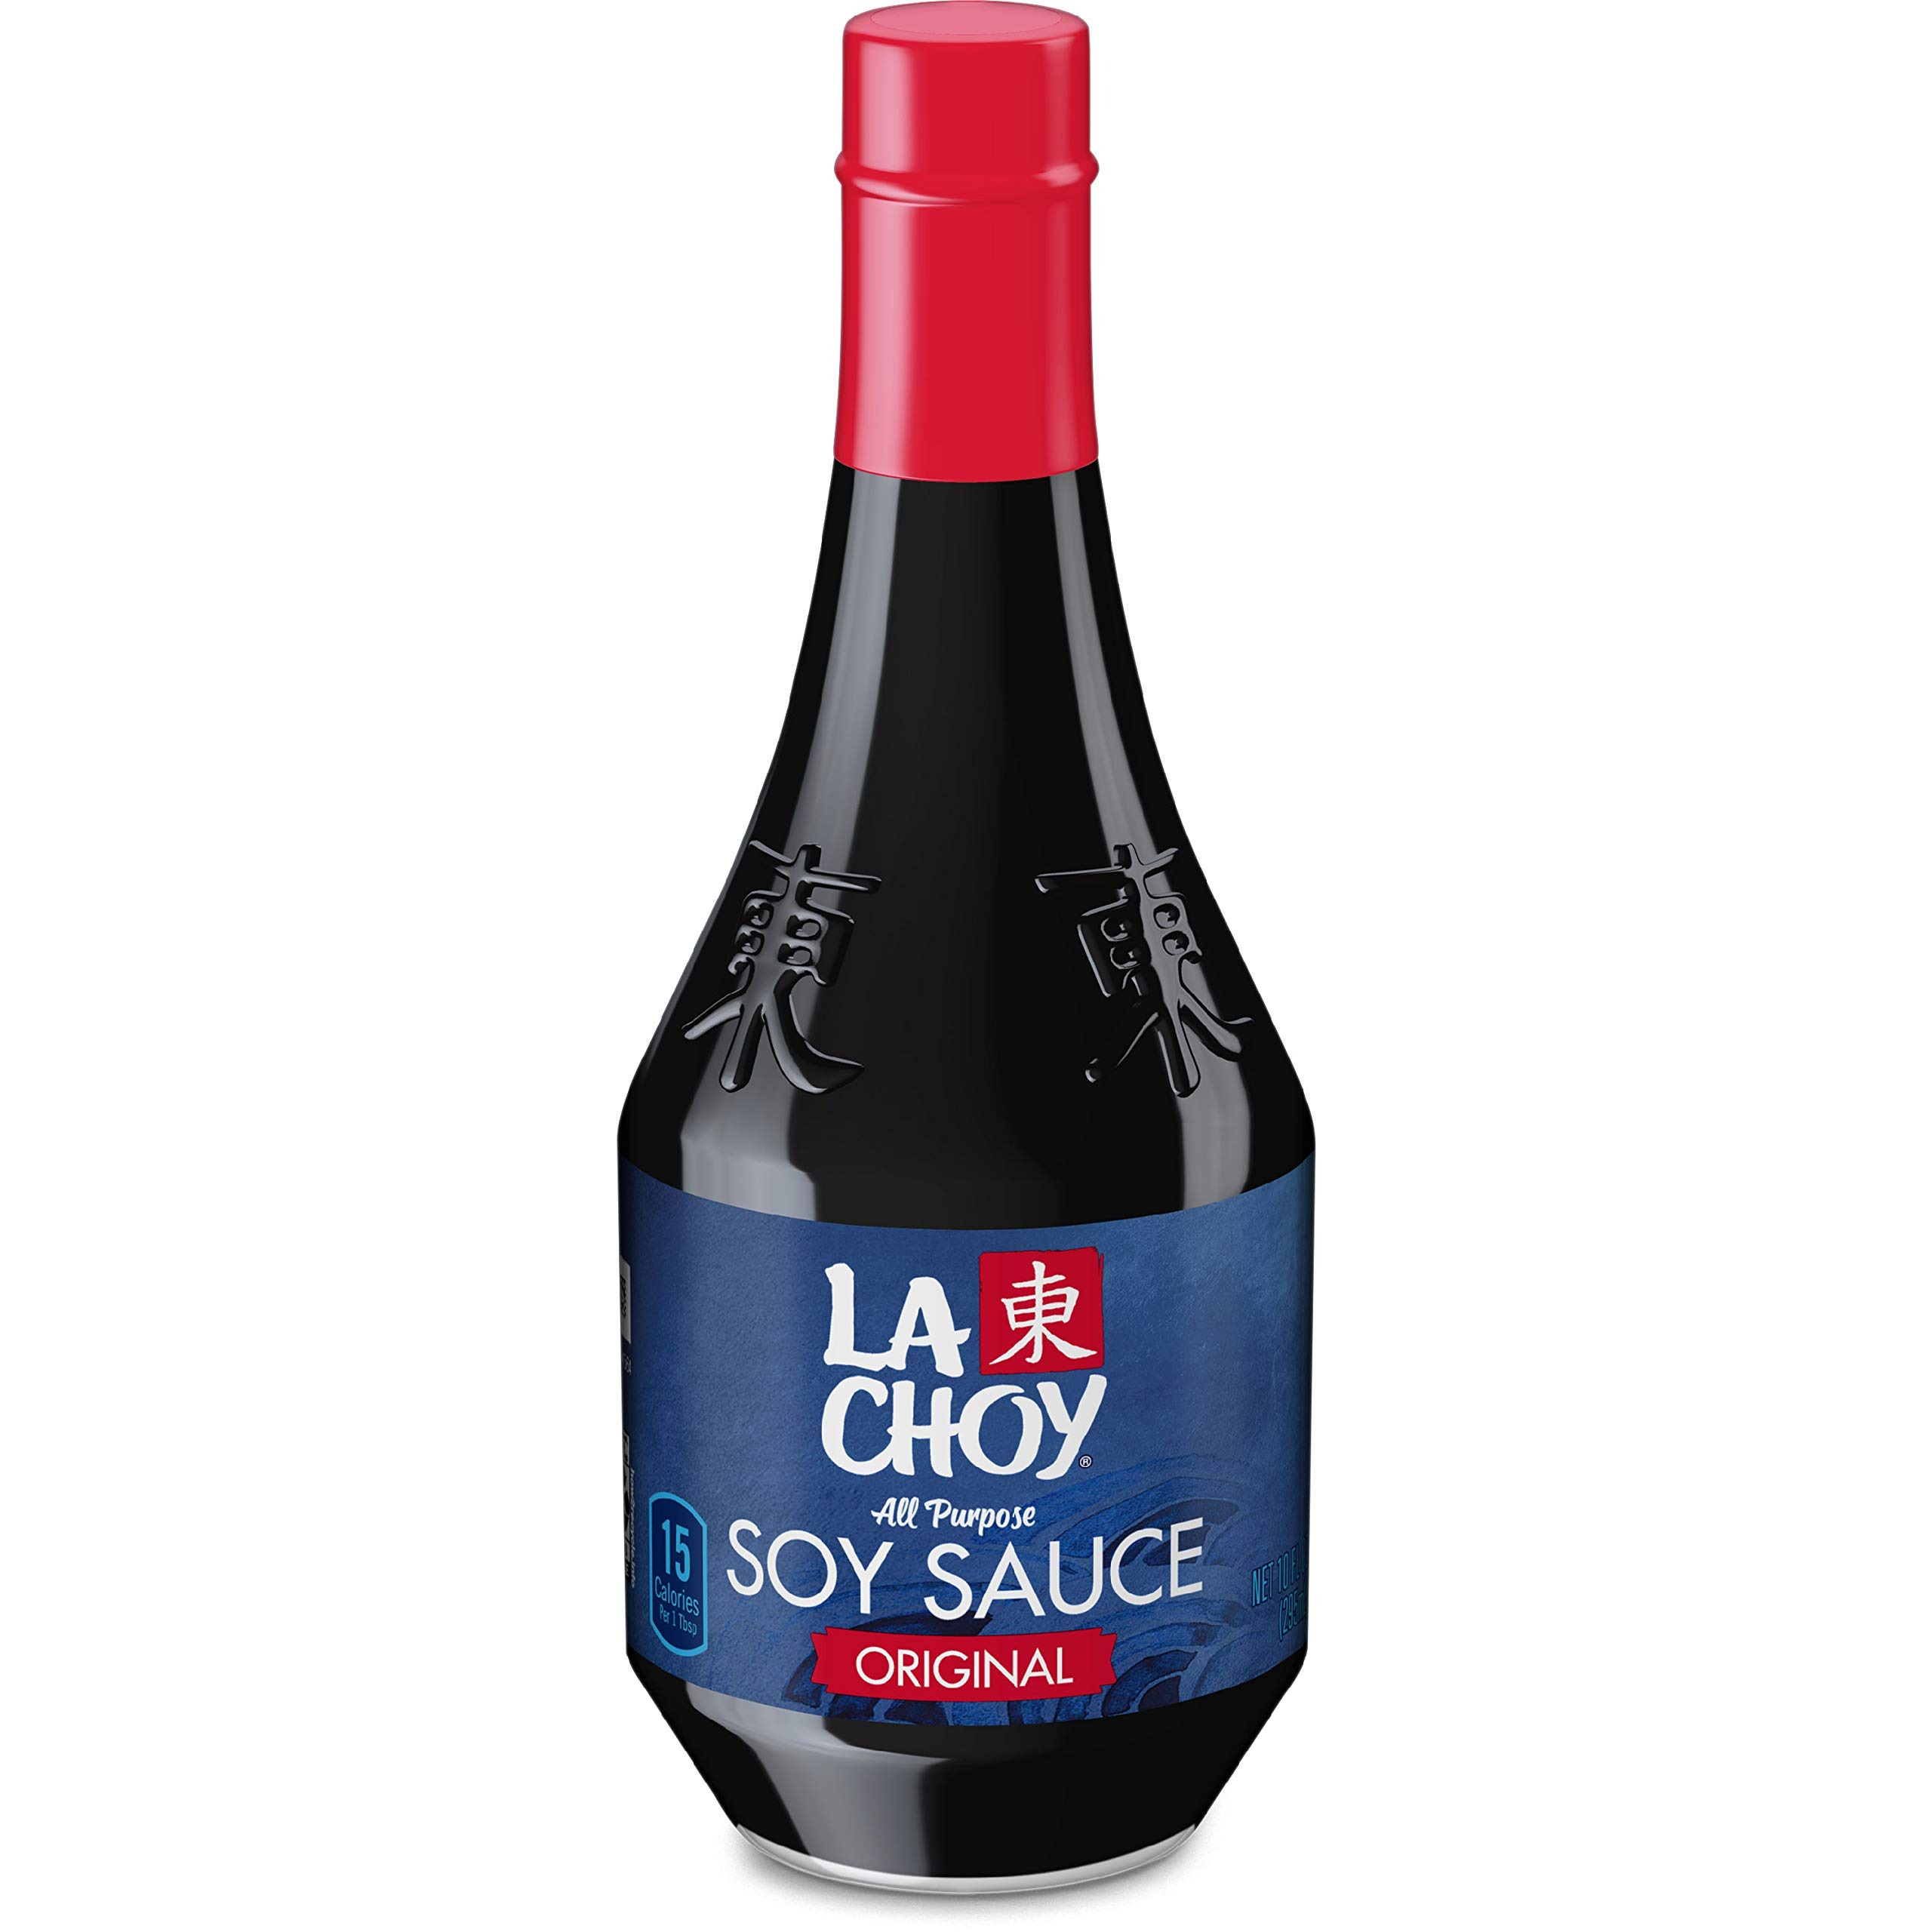
Item Name: La Choy Soy Sauce, 10 Oz. (Pack of 12)
Bullet Point 1: Add a dash of Asian-inspired flavor to your favorite meals with La Choy Soy sauce
Bullet Point 2: La Choy Soy sauce is an essential, all-purpose sauce that adds a burst of authentic Asian flavor to a variety of dishes
Bullet Point 3: Sprinkle La Choy Soy sauce over rice, or add it to a simple stir fry for a quick, delicious meal
Bullet Point 4: Inspired by traditional Asian cuisine, La Choy Soy sauce combines distinctive flavor with convenience
Bullet Point 5: Each 10 Ounce bottle of La Choy Soy sauce contains 10 calories and 0 grams of fat per serving.
Value: 120.0
Unit: oz

Price: 4.485